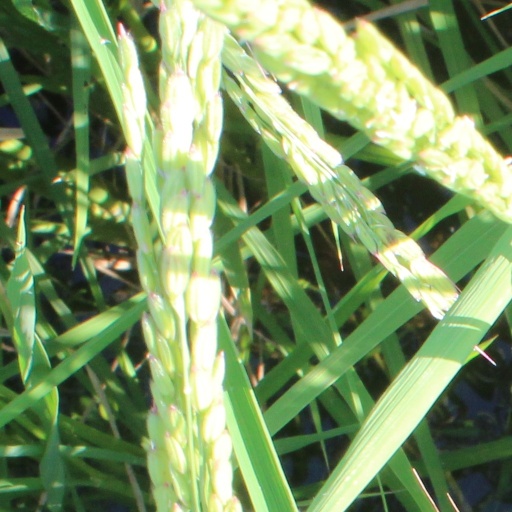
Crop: rice